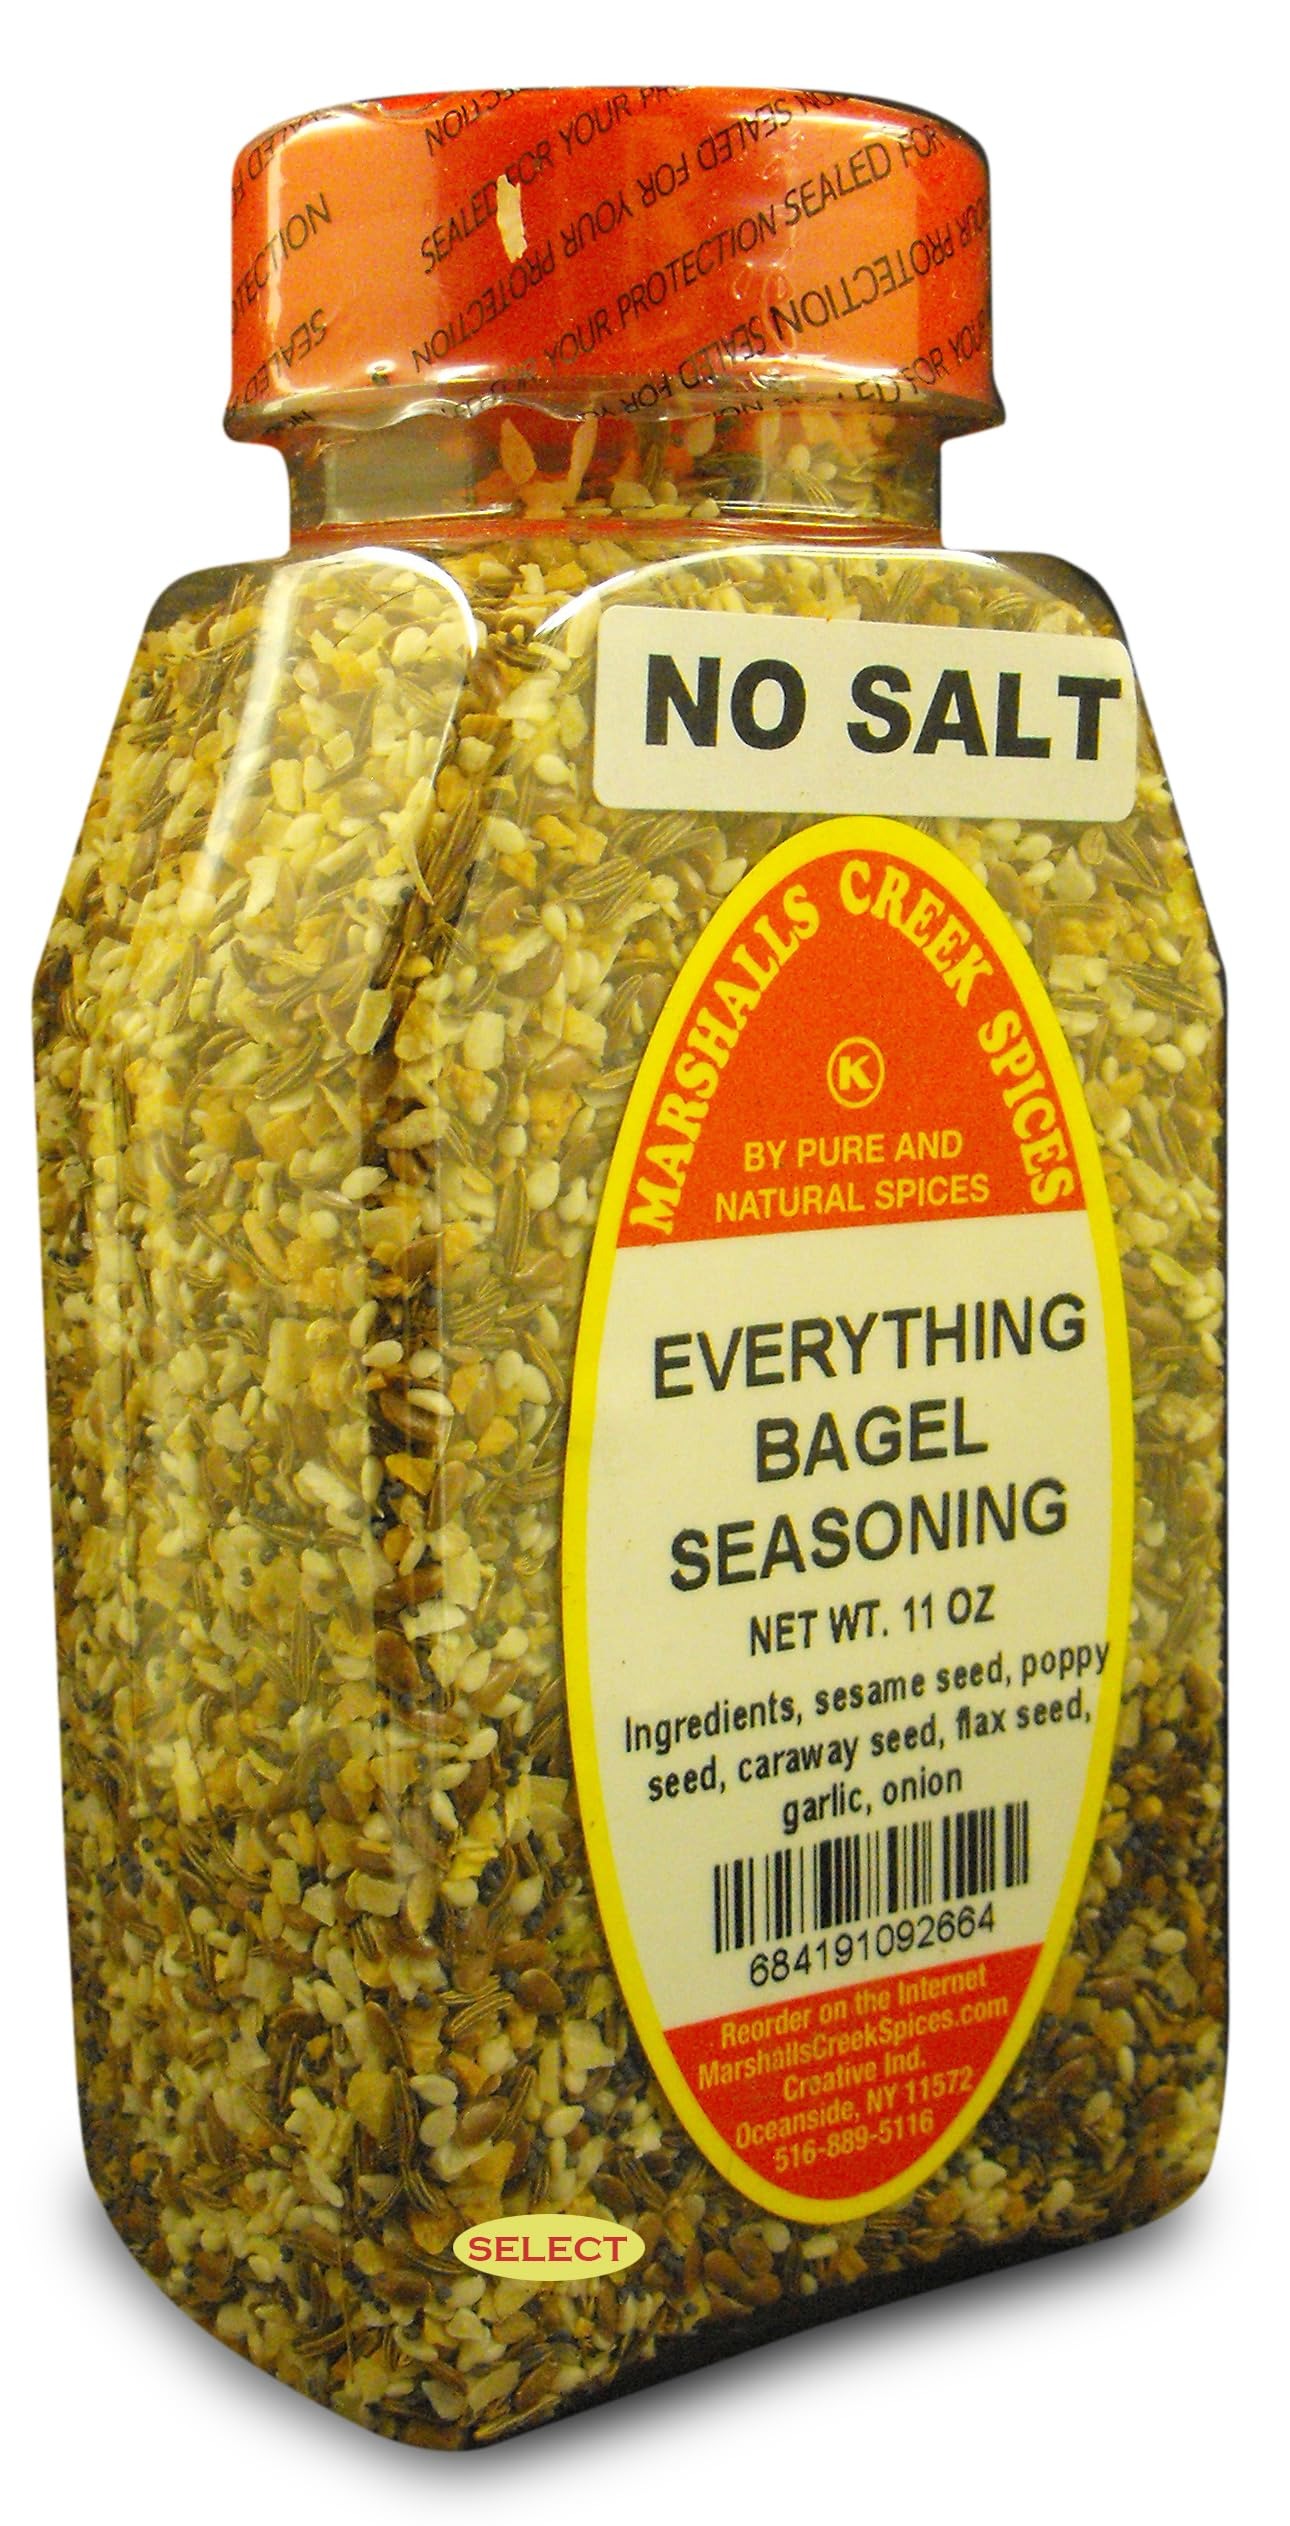
Item Name: Marshalls Creek Select Spices No Salt EVERYTHING BAGEL WITH OMEGA 3 FLAX SEED 11 oz.
Bullet Point 1: Marshalls Creek Spices buys in small quantities and packs weekly providing the freshest products possible. Fresher ingredients means more flavor and a longer shelf life.
Bullet Point 2: Premium Quality Spices, Specifically Sourced from the Best Producers. All individually Hand Packed to the Highest Standards in the industry. With over 35 years in the world of herbs and spices, Marshalls Creek Spices has the expertise and knowledge to produce a superior product.
Bullet Point 3: All Natural & Kosher. No Fillers - No MSG
Bullet Point 4: Premium Grade, Gourmet Quality
Value: 11.0
Unit: Ounce

Price: 8.99